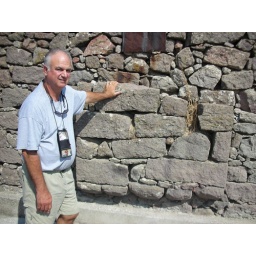
outside wall of efstratis home in kliou